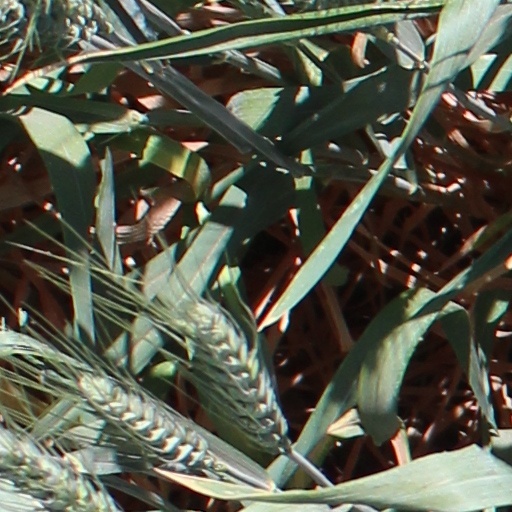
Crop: wheat